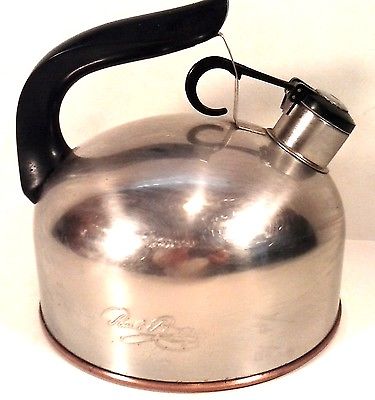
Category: kettle